Question: When was the picture taken?
Tambaya: A yaushe aka ɗauki hoton nan?
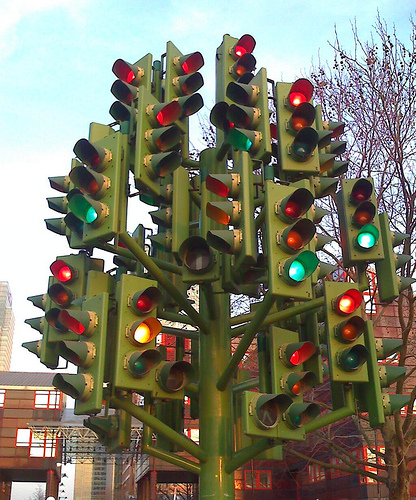
Answer: Daytime.
Amsa: Da rana.